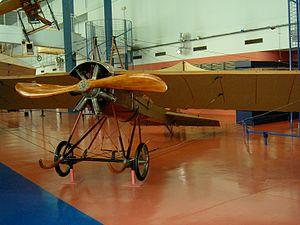
La Société de production des aéroplanes Deperdussin est une société de construction aéronautique française créée en janvier 1911 à Bétheny, près de Reims. Rachetée par un groupe d'industriels en 1914 elle devient la Société pour l'aviation et ses dérivés, établie à Suresnes; elle fusionne avec Blériot Aéronautique en 1921 en devenant Blériot-SPAD.